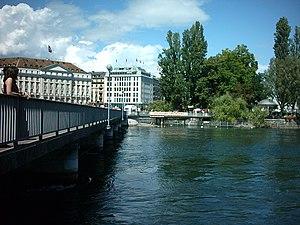
Cette page présente la liste des ponts du canton de Genève par fleuve ou rivière traversée, dans l'ordre du courant.